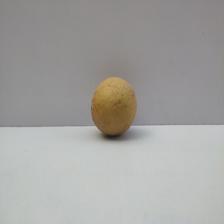
Size: Medium